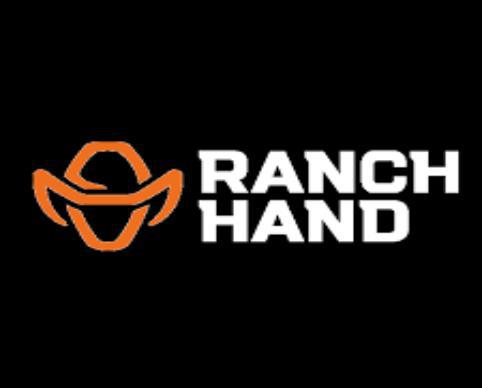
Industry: Transportation